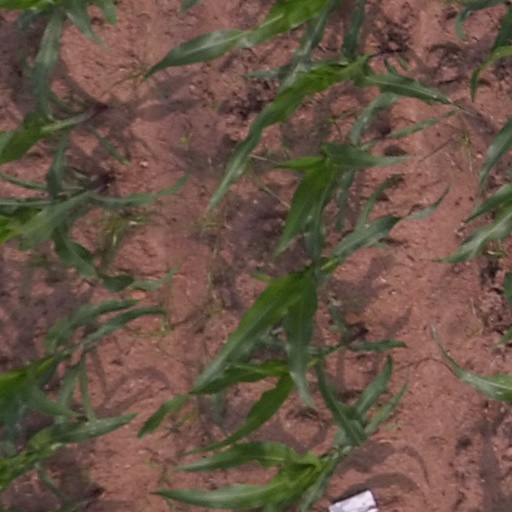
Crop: maize; corn